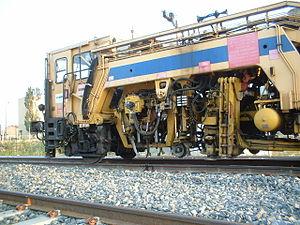
Détail, bourreuse, sur chantier LEA à Lyon